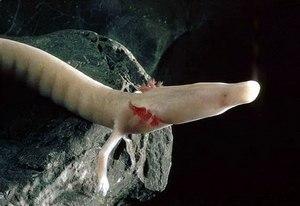
Le Protée anguillard, aussi appelé Olm, Salamandre blanche ou Salamandre des grottes, unique représentant du genre Proteus, est une espèce d'urodèles de la famille des Proteidae.
Leptodirus hochenwartii, est une espèce de coléoptères de la famille des Leiodidae, la seule du genre Leptodirus. Son nom latin est très souvent orthographié L. hohenwarti. C'est une espèce troglobie, remarquablement adaptée à son environnement : elle est endémique de la partie occidentale des Alpes dinariques et habite les grottes karstiques de Croatie, de Slovénie ainsi que d'une petite partie de l'Italie. Elle mesure près d'un centimètre de longueur et son écologie est globalement très mal connue.
La biospéologie, quelquefois nommée biospéléologie, est l'étude des organismes cavernicoles, c'est-à-dire vivant à l'intérieur des cavités terrestres.